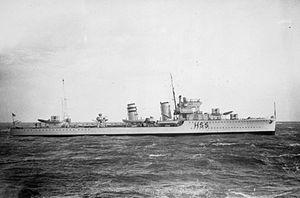
La Classe G et H est un groupe de 18 destroyers de la Royal Navy lancée entre 1935 et 1939. Six d'entre eux, initialement commandés par la Marine brésilienne ont été réquisitionnés par la Royal Navy au déclenchement de la Seconde Guerre mondiale